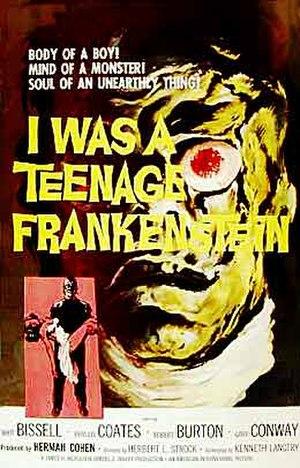
I Was a Teenage Frankenstein est un film américain, sorti en 1957.